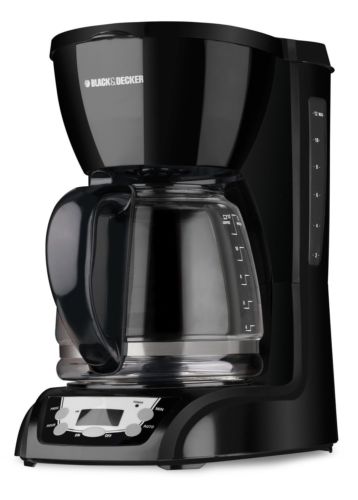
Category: coffee maker